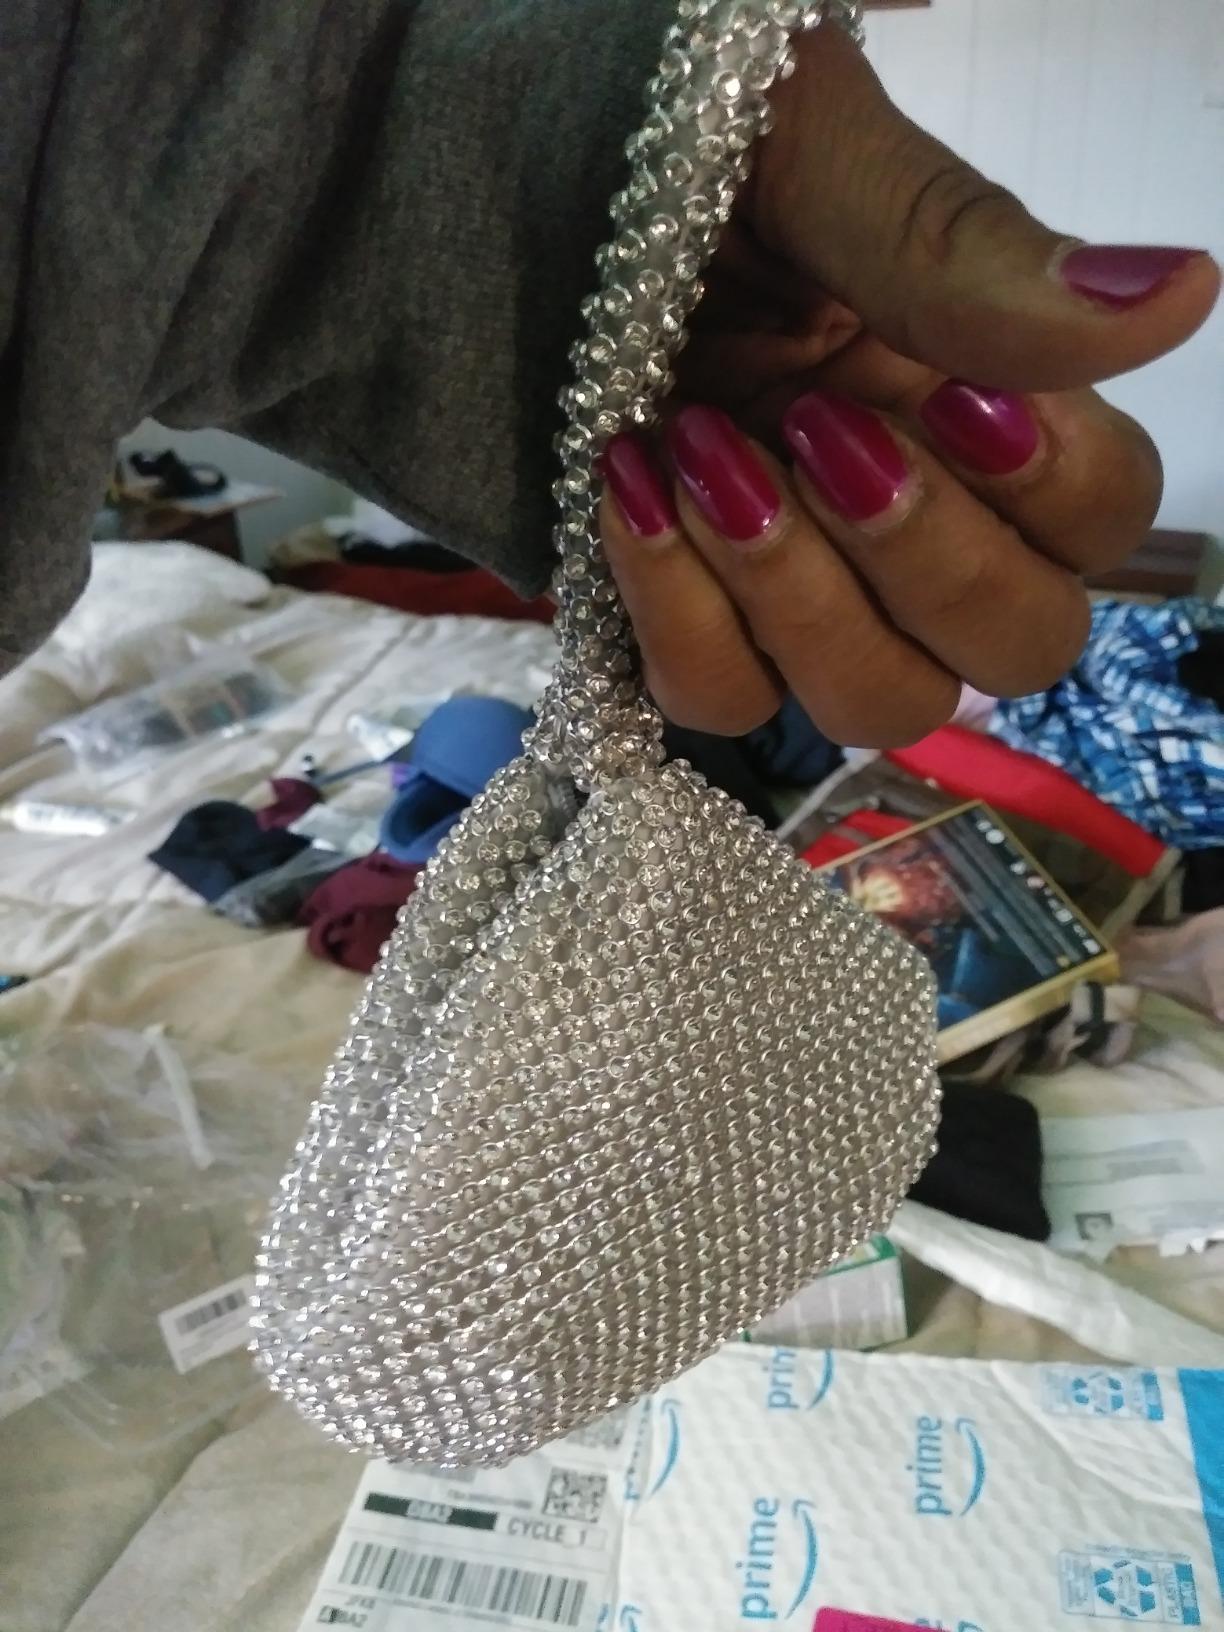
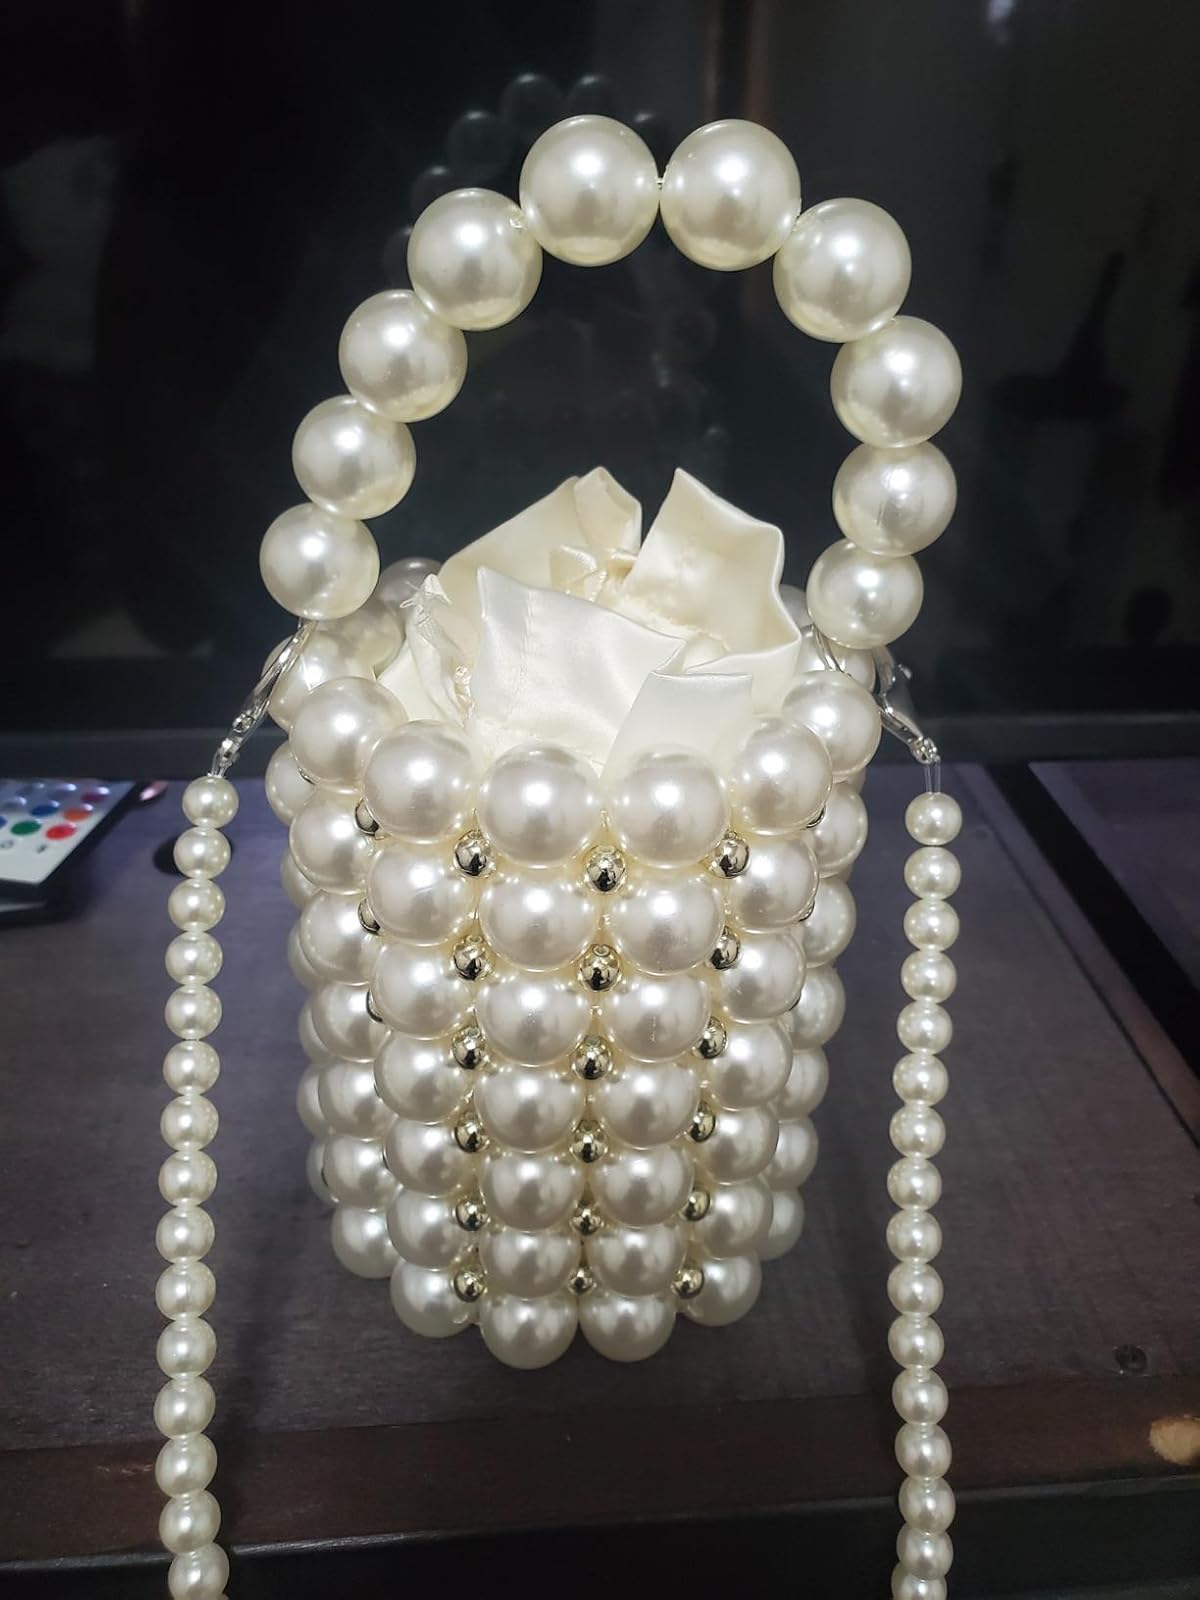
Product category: accessories_handbag
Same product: no